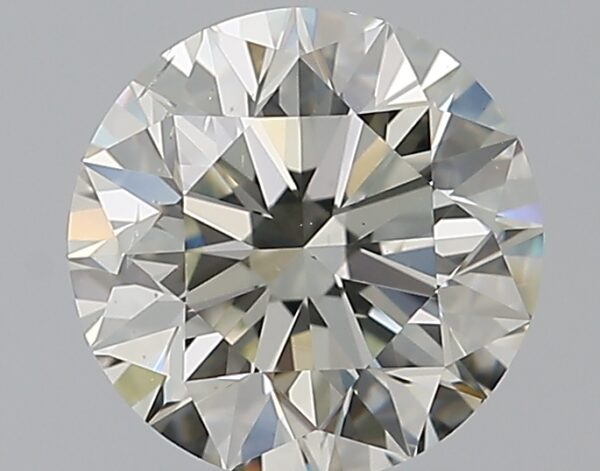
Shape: round
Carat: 1.2
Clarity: SI1
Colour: K
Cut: EX
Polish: VG
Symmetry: EX
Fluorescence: F
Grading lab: GIA
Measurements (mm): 6.74 x 6.77 x 4.25